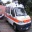
Label: ambulance